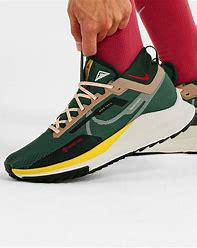
Brand: Nike
Model: Pegasus 4 Gore TEX